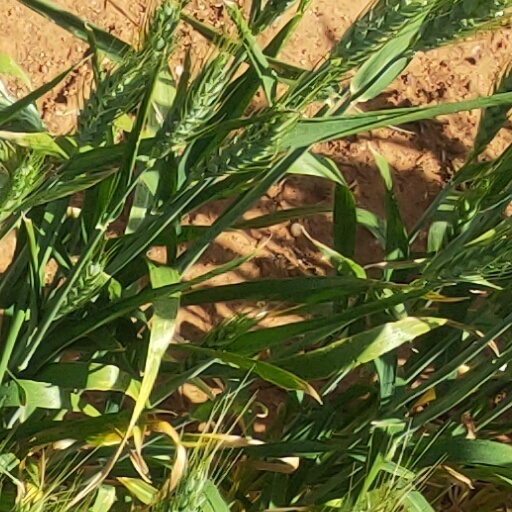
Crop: wheat